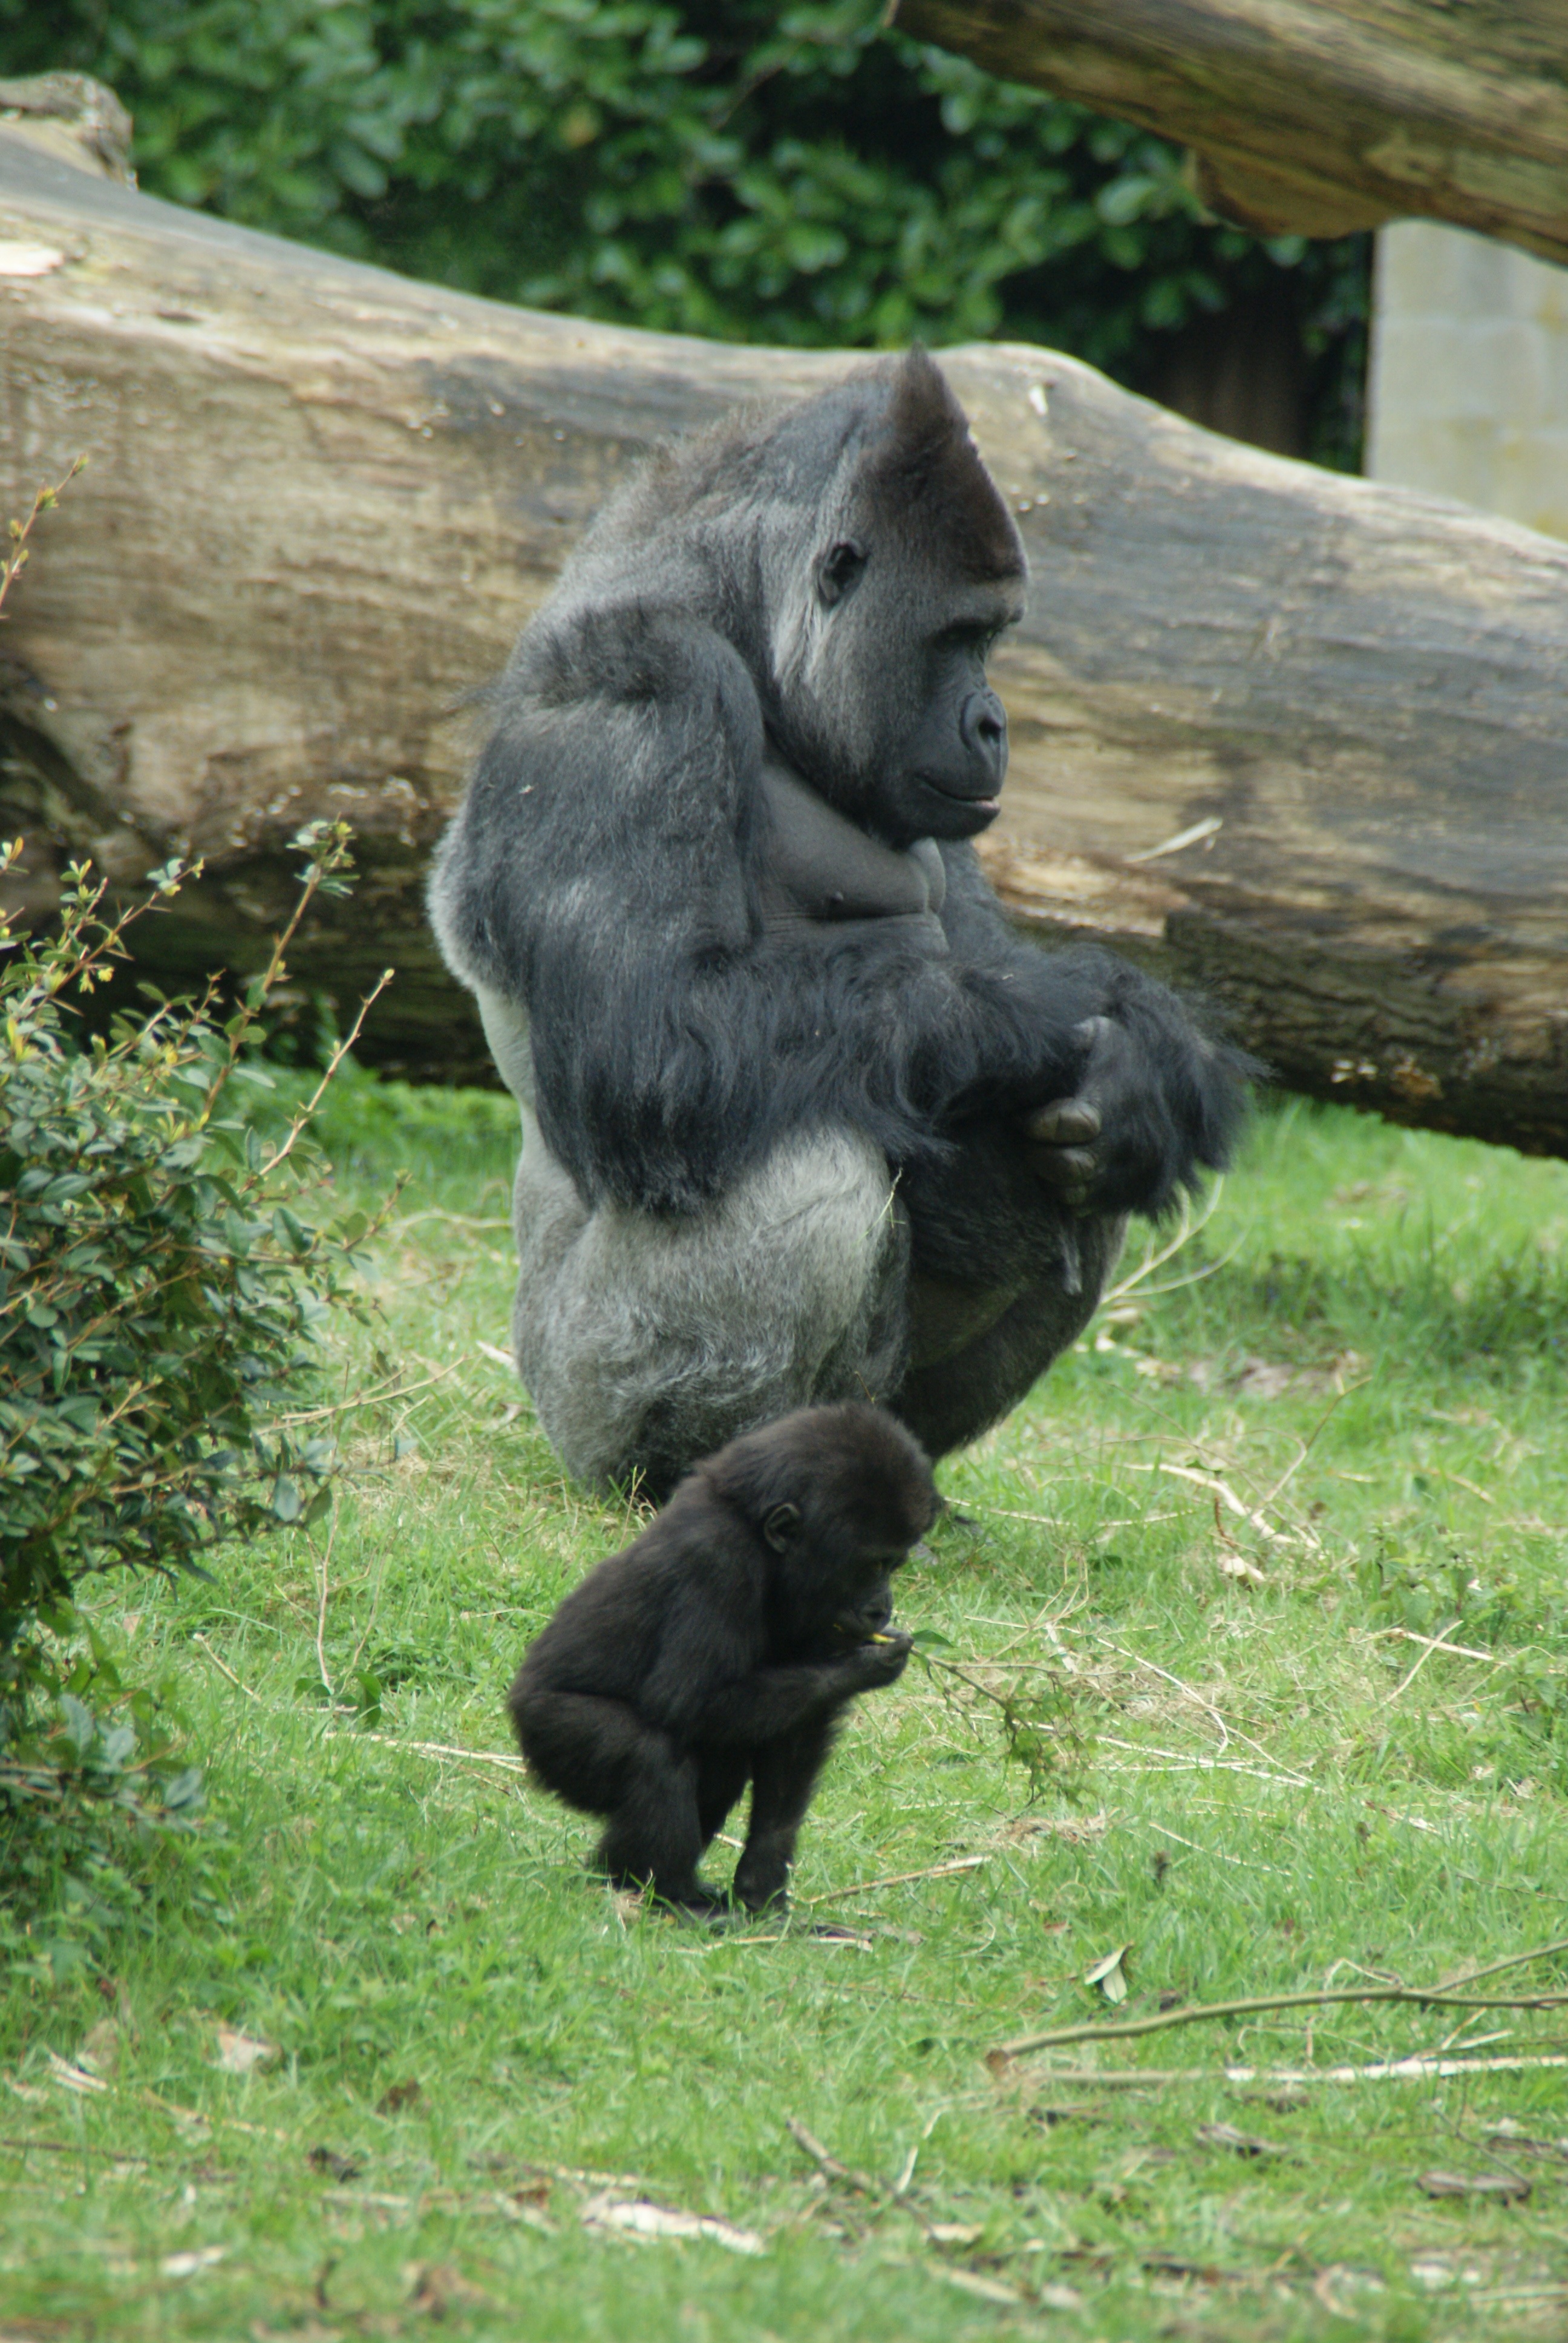
wildlife, zoo, mammal, monkey, fauna, primate, gorilla, chimpanzee, animals, vertebrate, baby gorilla, western gorilla, great ape, common chimpanzee